Sheldry Sáez

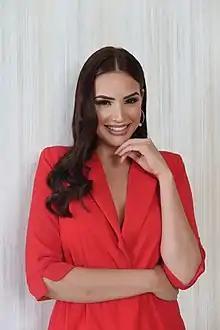
Sheldry Sáez (2020)

Sheldry Nazareth Sáez Bustavino (born January 15, 1992, in Chitré, Herrera) is a Panamanian dancer, model, TV Host and beauty pageant titleholder who won Miss Panamá 2011. she represented Panama at Miss Universe 2011 and made Top 10.